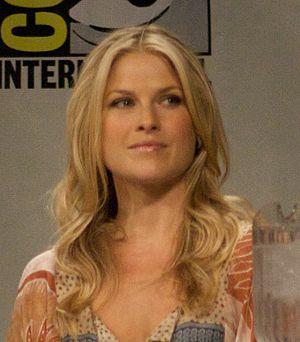
Alison Elizabeth Larter dite Ali Larter est une actrice, mannequin et productrice américaine, née le 28 février 1976 à Cherry Hill.